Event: Nepal Earthquake
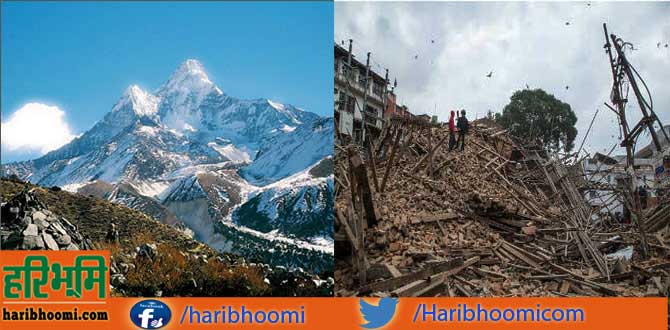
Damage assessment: damage